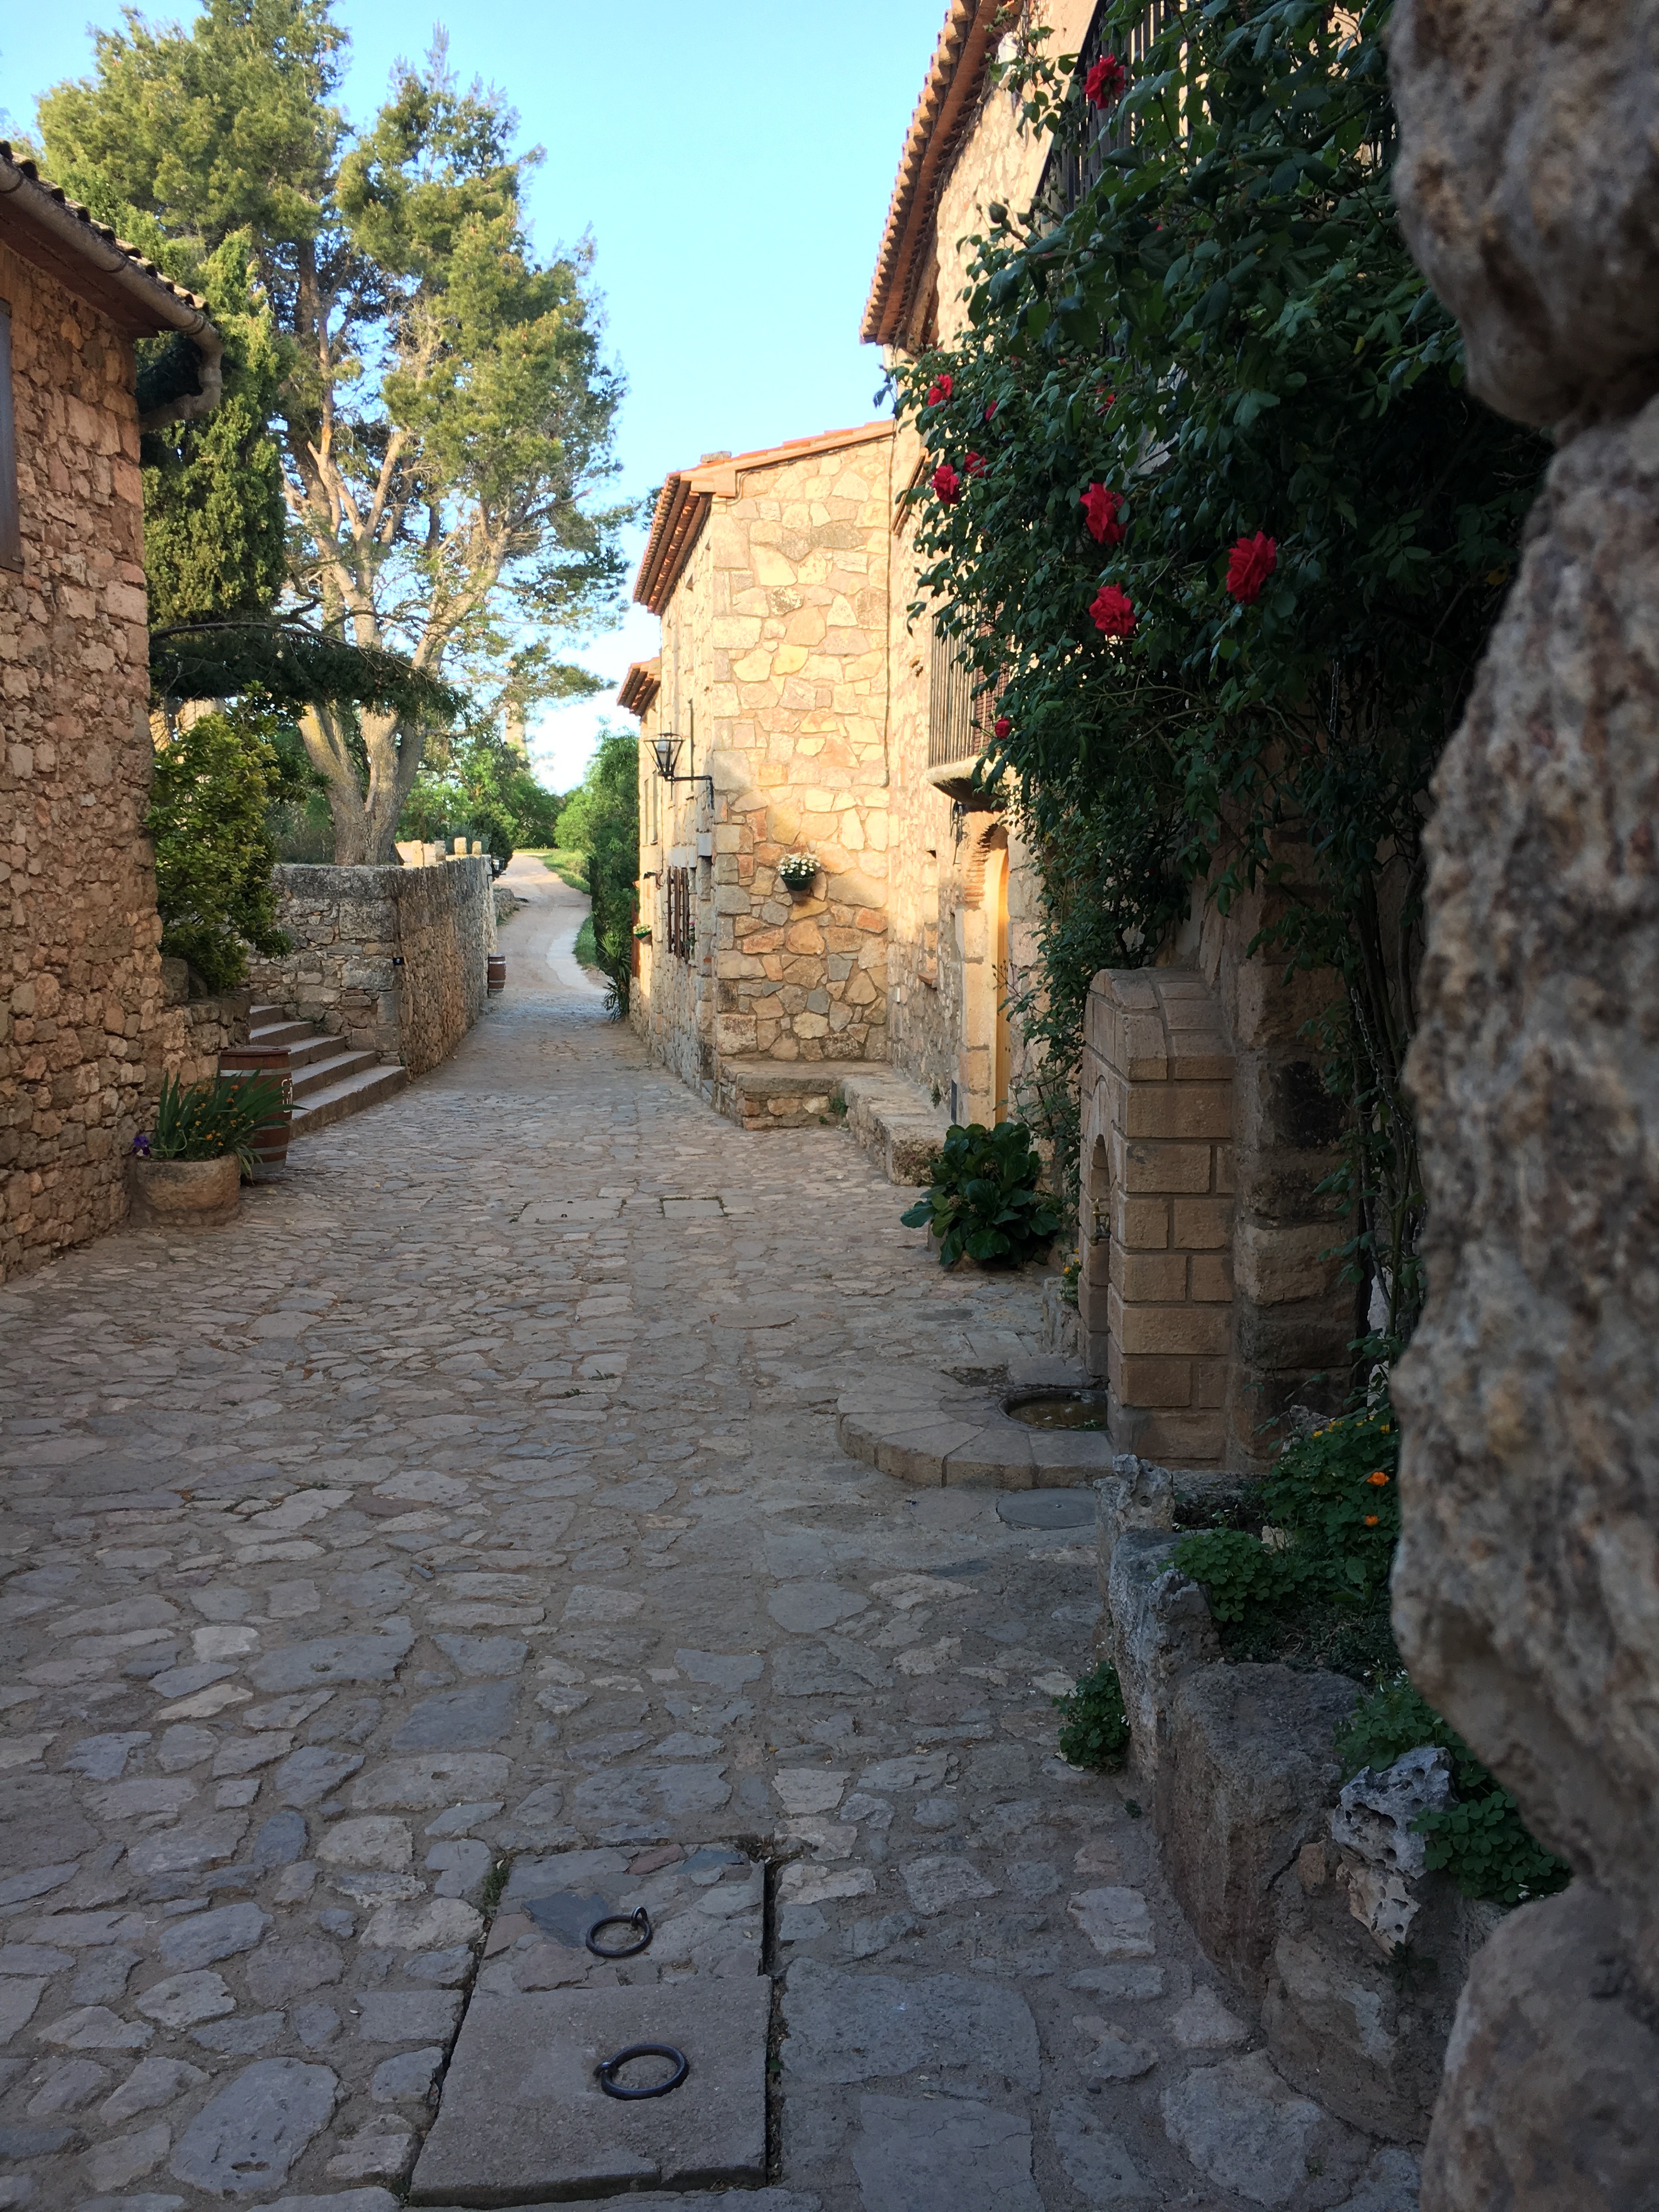
landscape, nature, rock, mountain, road, street, sidewalk, town, alley, cobblestone, wall, walkway, tourist, village, courtyard, infrastructure, picturesque, catalonia, tarragona, neighbourhood, montsant, priorat, siurana, road surface, ancient history, human settlement